Human uses of reptiles

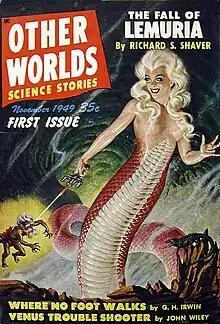
Snake woman on cover of "Other Worlds", November 1949

Reptiles have appeared in literature since ancient times. Pliny the Elder, for instance, describes the legendary basilisk as a snake "twelve fingers in length". The animal reappears many times in Western literature, including in Isidore of Seville's medieval "Etymologiae", and more recently in J. K. Rowling's 1998 "Harry Potter and the Chamber of Secrets". Among the many other reptiles in children's literature, Rudyard Kipling's story "How the Elephant got his Trunk" in his 1902 book "Just So Stories" features a crocodile who grips and stretches the elephant's nose.